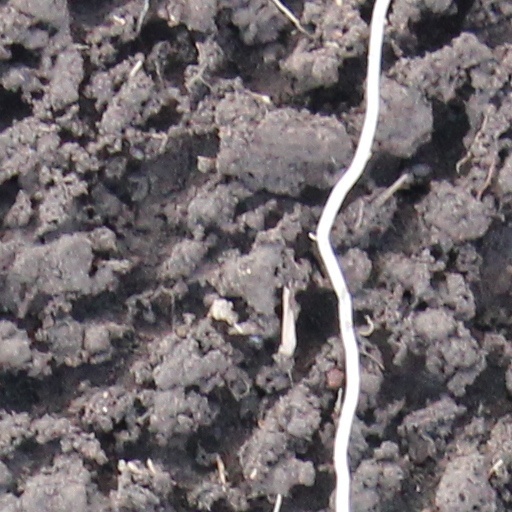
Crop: wheat